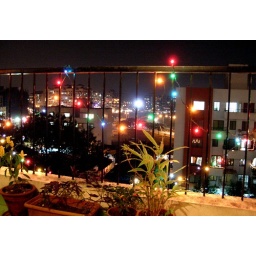
Taken on Diwali eve from the balcony of my house in Pune